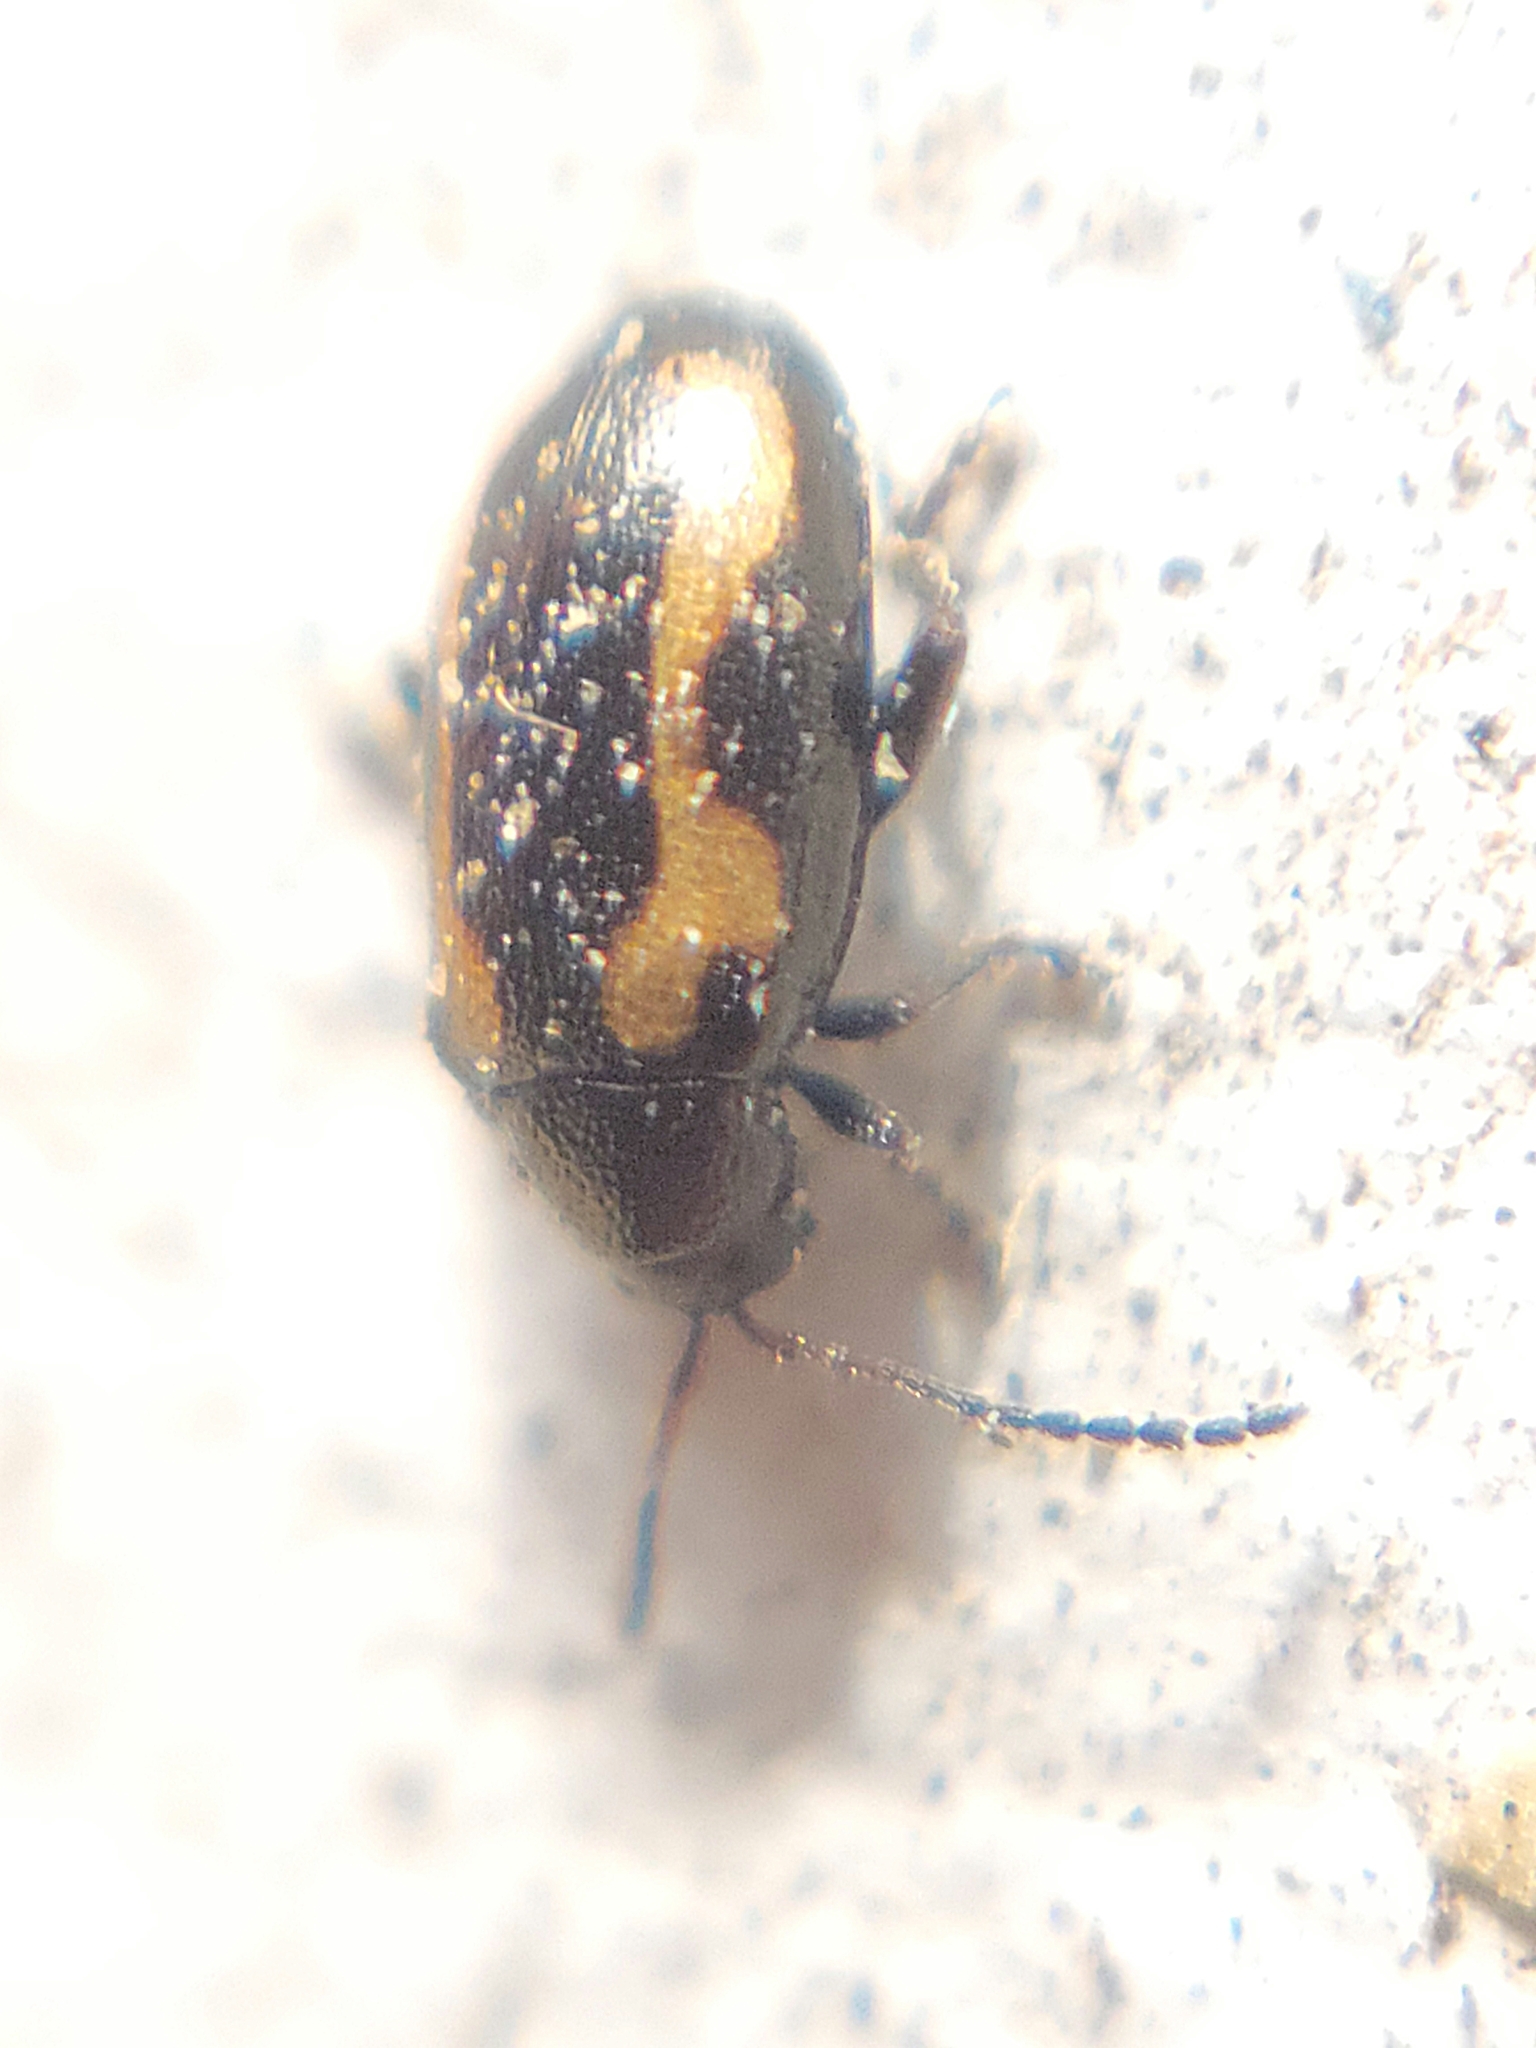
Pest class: striped_flea_beetle